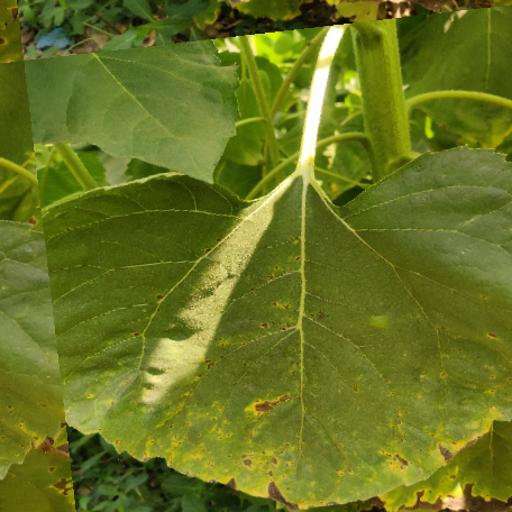
Label: Downy_mildew